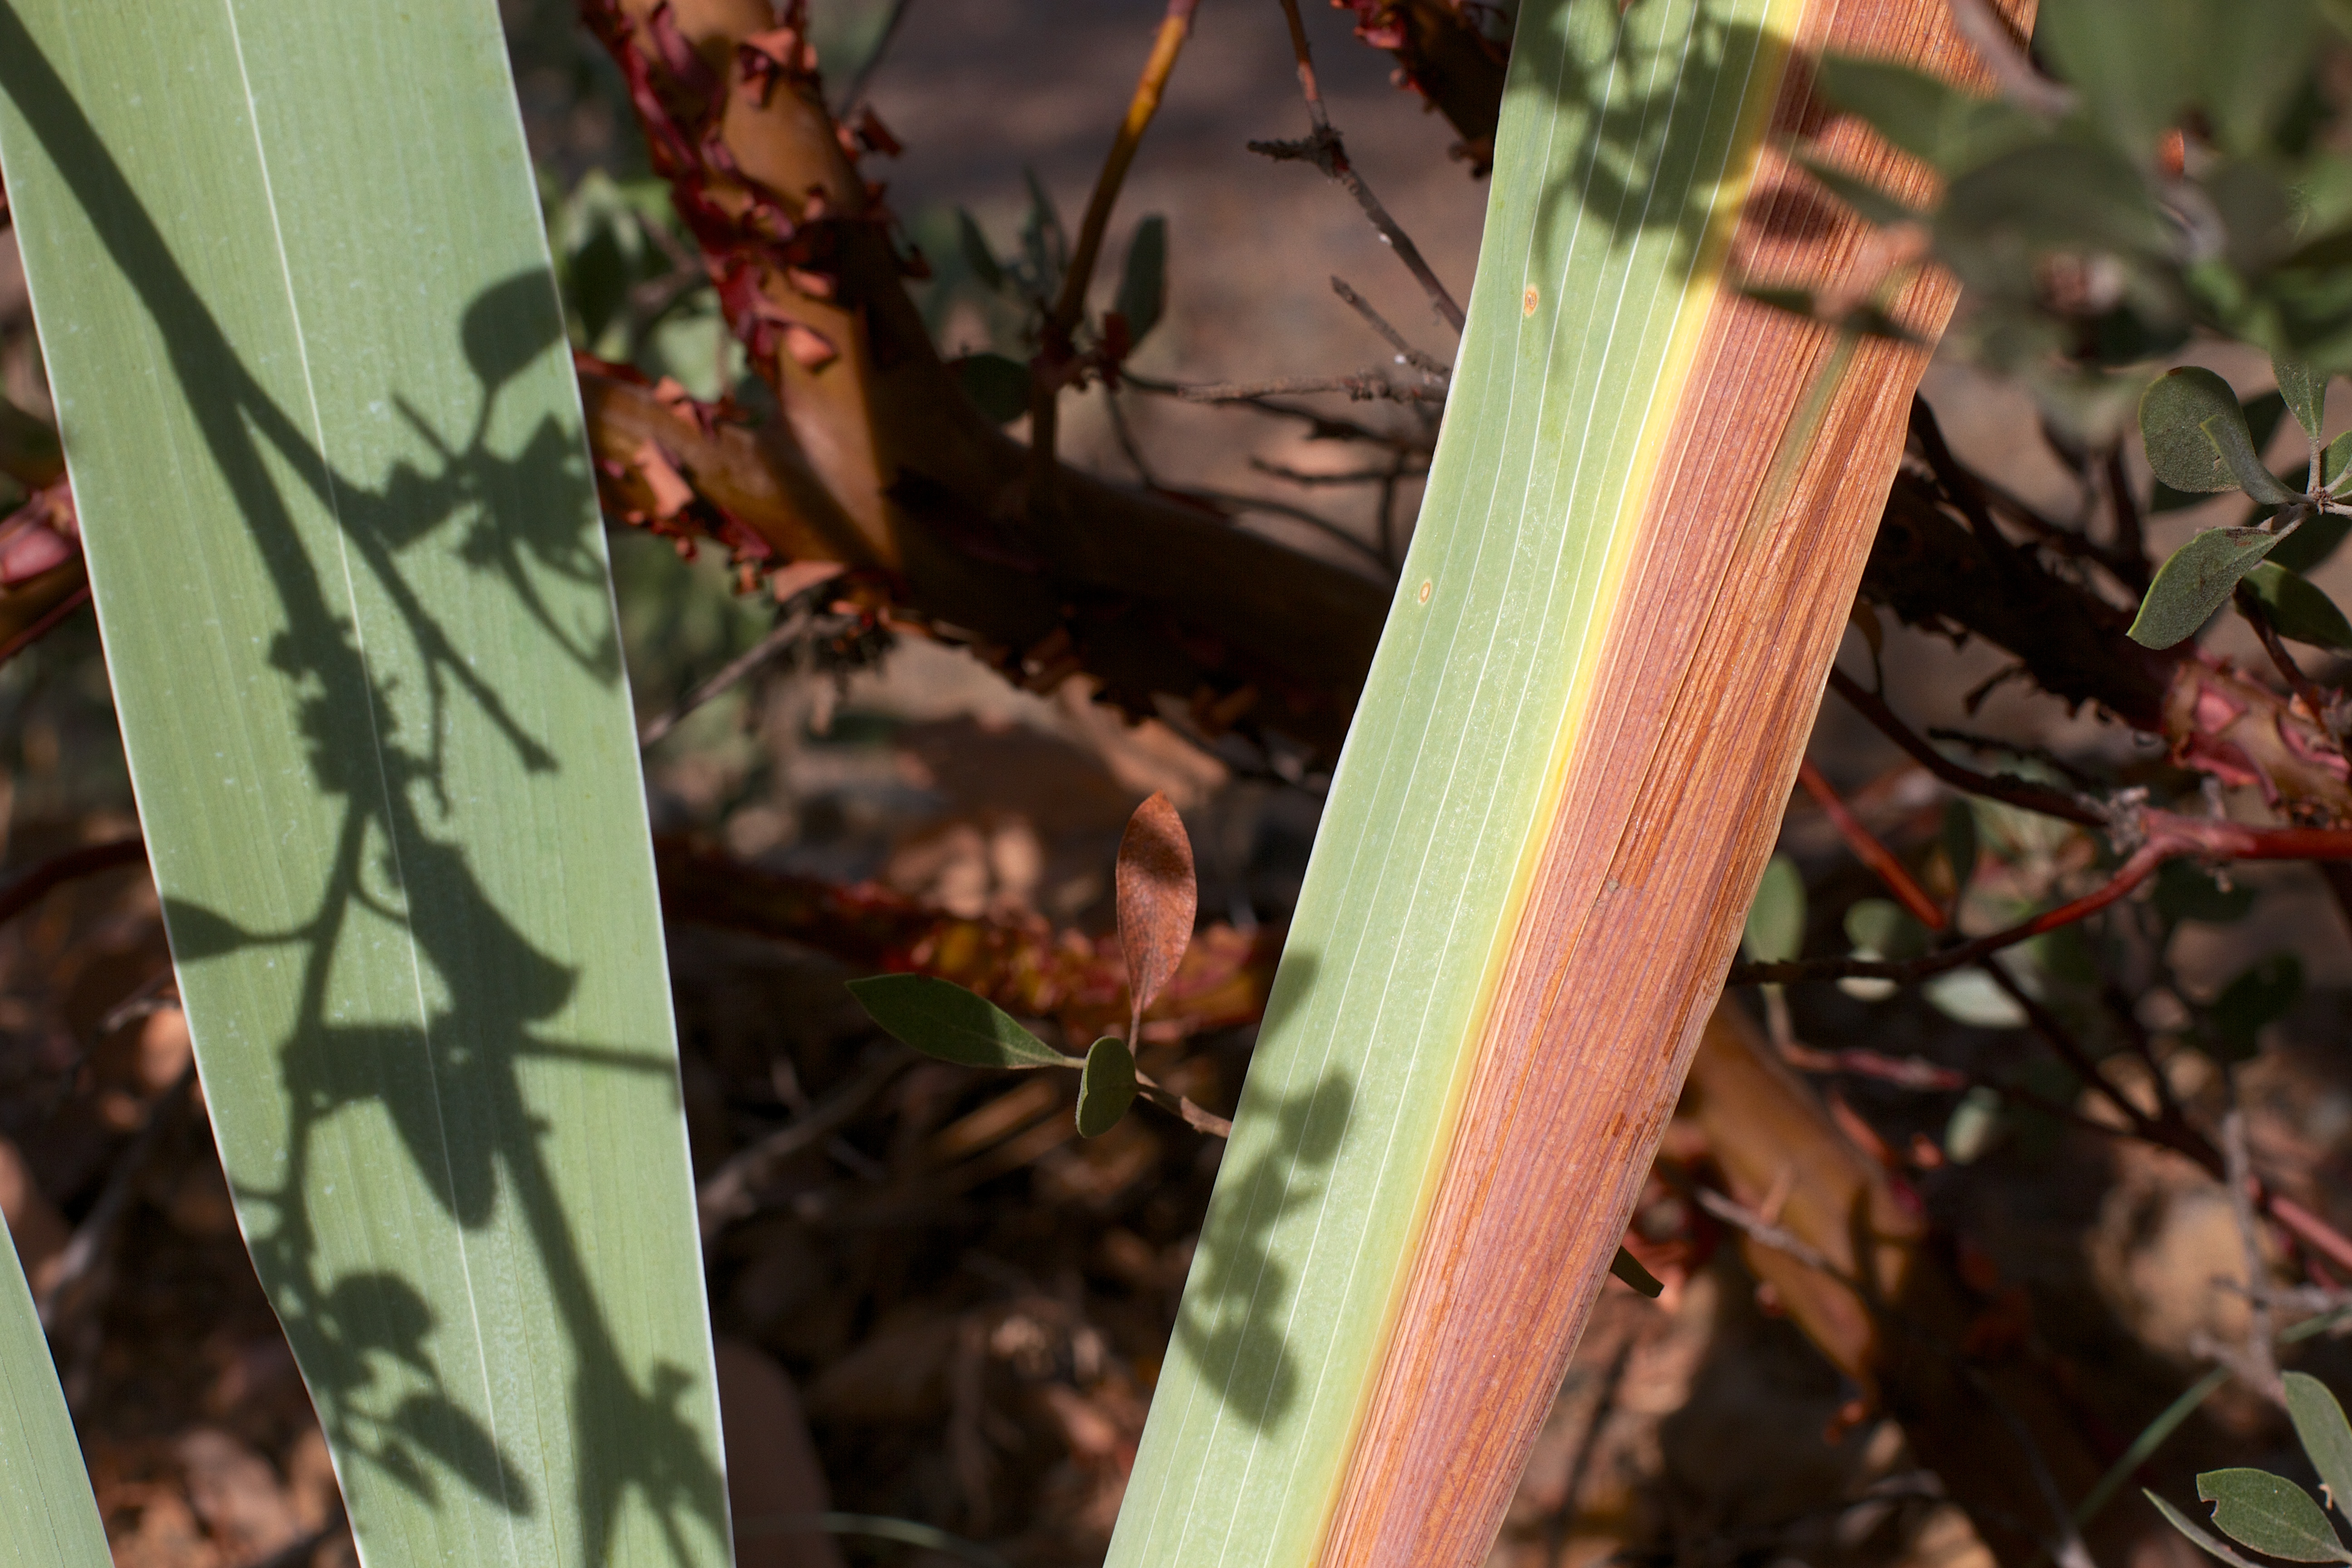
plant, leaf, flower, botany, flora, flowering plant, plant stem, land plant